Ashbury Railway Carriage and Iron Company Ltd

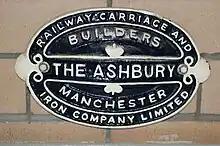
Ashbury makers plate

The Ashbury Carriage and Iron Company Limited was a manufacturer of railway rolling stock founded by John Ashbury in 1837 in Commercial Street, Knott Mill in Manchester, England, near the original terminus of the Sheffield, Ashton-under-Lyne and Manchester Railway. It moved to Ashton Old Road, Openshaw in 1841 and became a limited company in 1862 as The Ashbury Railway Carriage and Iron Company Limited. Ashburys railway station is named after the company in this location. After the founder's death in 1866, the company was owned by his son, James Lloyd Ashbury. In 1898 the works covered about and employed about 1,700.